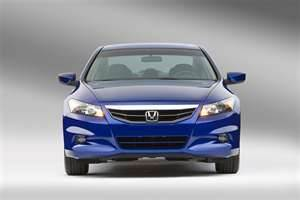
Car model: 2012 Honda Accord Coupe